The Ladykillers (2004 film)

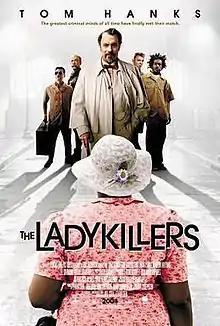
Theatrical release poster

The Ladykillers is a 2004 American black comedy crime thriller film written, directed, produced and edited by Joel and Ethan Coen. The Coens' screenplay was based on the 1955 British Ealing comedy film of the same name, which was written by William Rose. The Coens produced the remake with Tom Jacobson, Barry Sonnenfeld, and Barry Josephson. It stars Tom Hanks, Irma P. Hall, Marlon Wayans, J. K. Simmons, Tzi Ma and Ryan Hurst, and marks the only time the Coens have worked with Tom Hanks so far and the first remake by the Coens. This was the first film in which Joel and Ethan Coen share both producing and directing credits; previously Joel had always been credited as director and Ethan as producer.